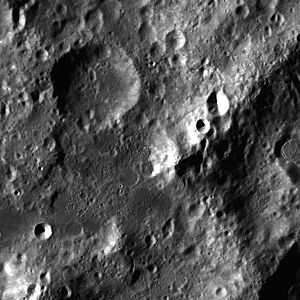
Coblentz (månekrater)
Coblentz er et lille nedslagskrater på Månen. Det befinder sig på Månens bagside og er opkaldt efter den amerikanske astronom og fysiker William W. Coblentz.